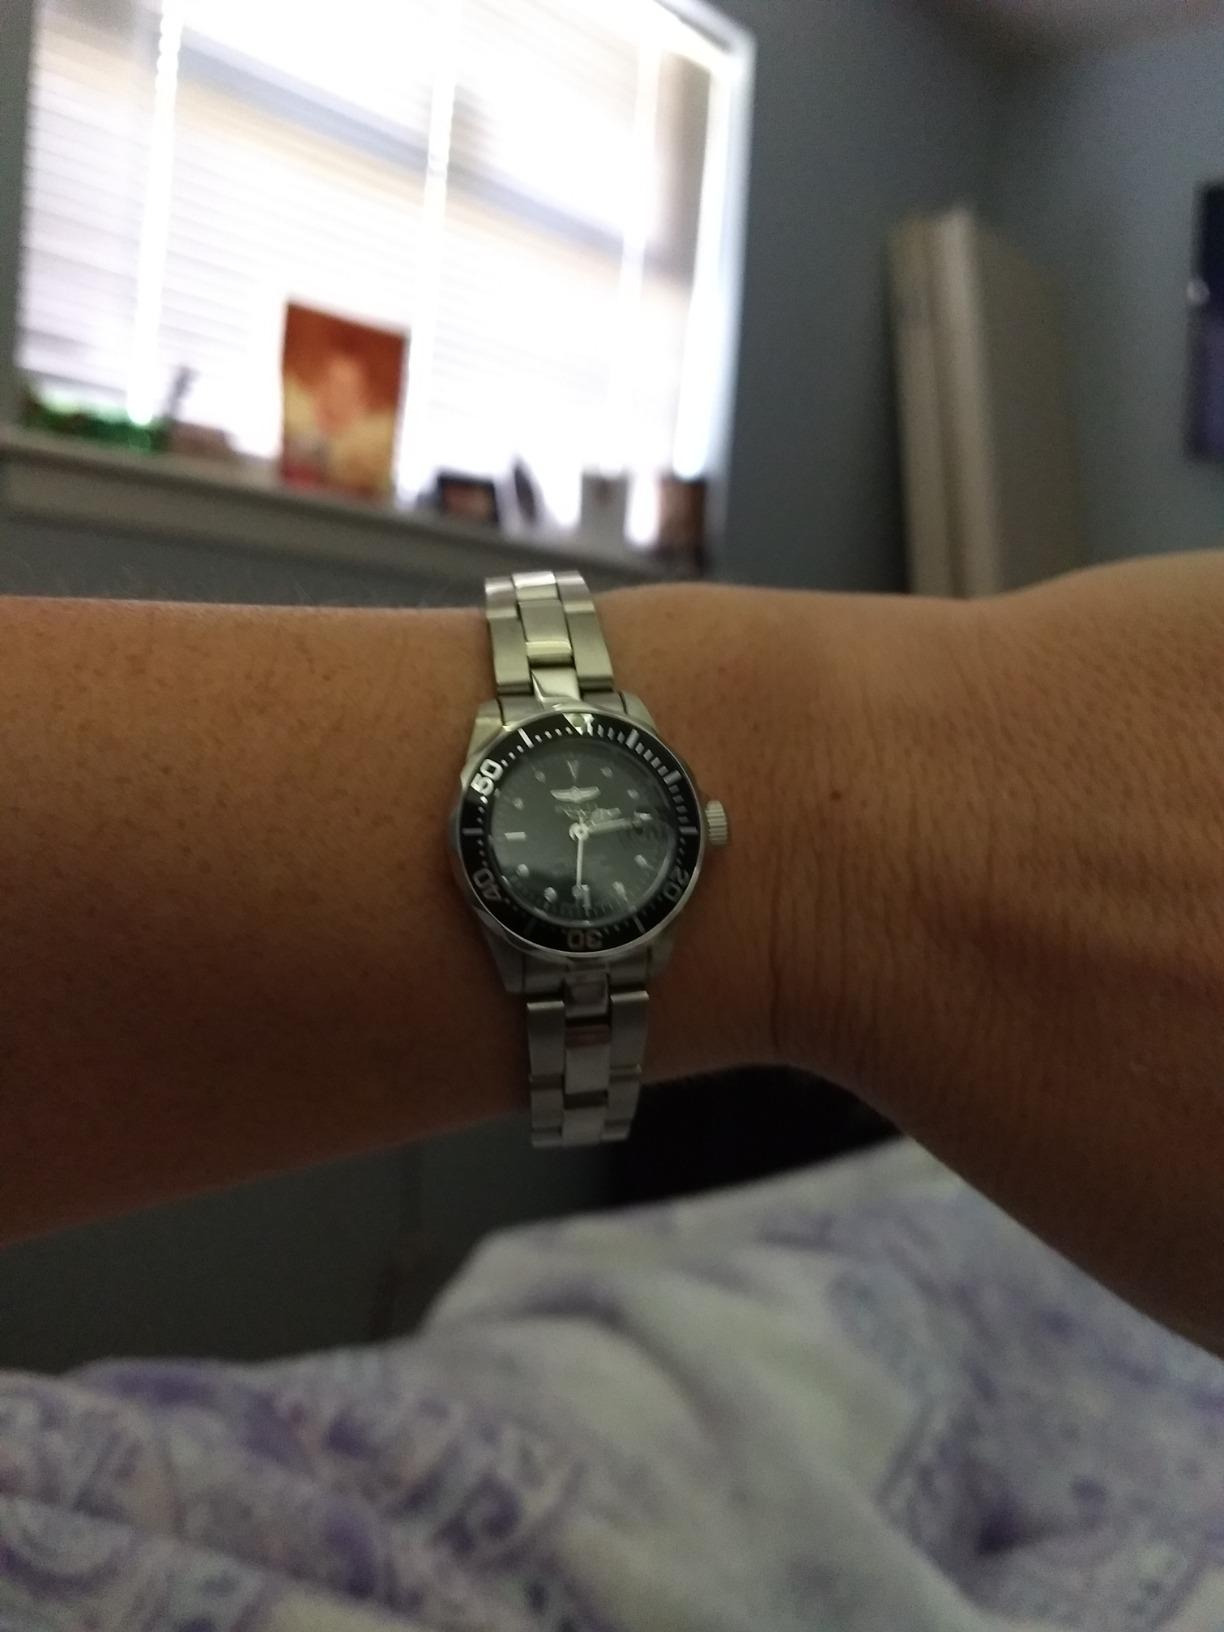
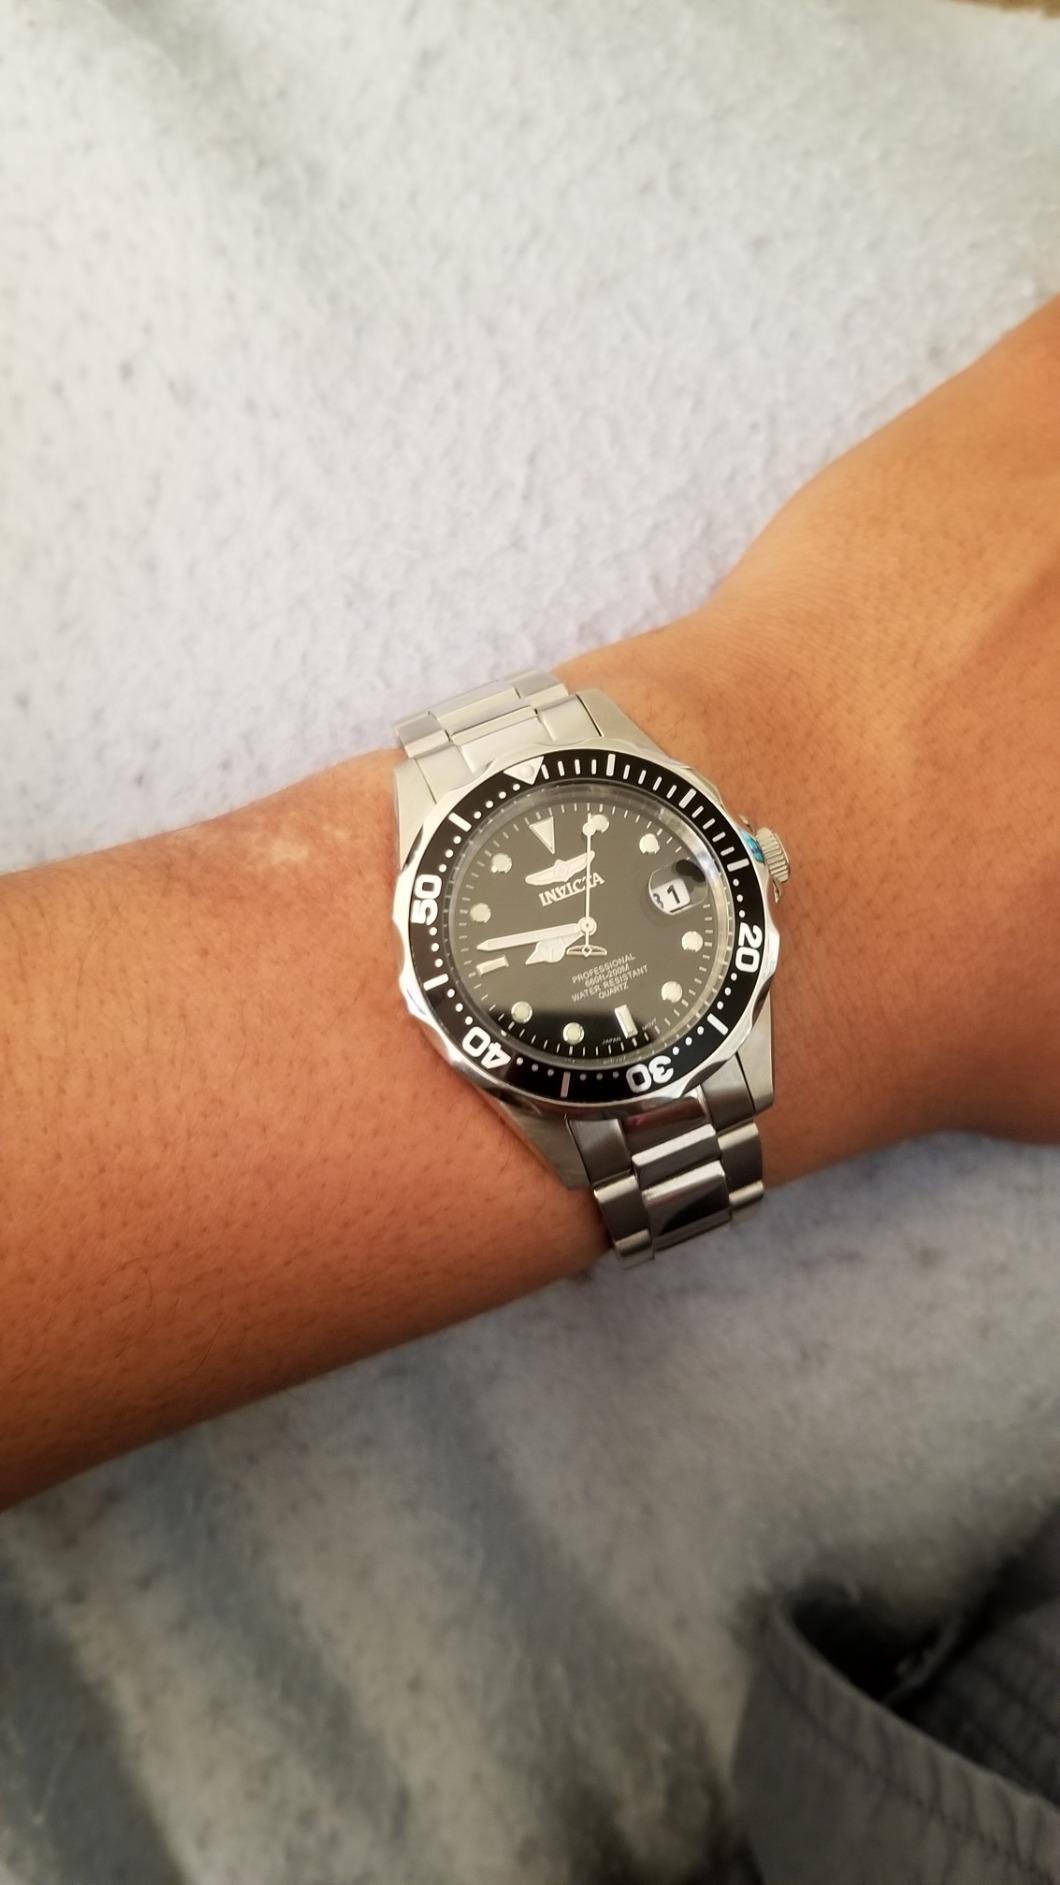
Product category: accessories_watch
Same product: yes